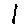
Label: 1